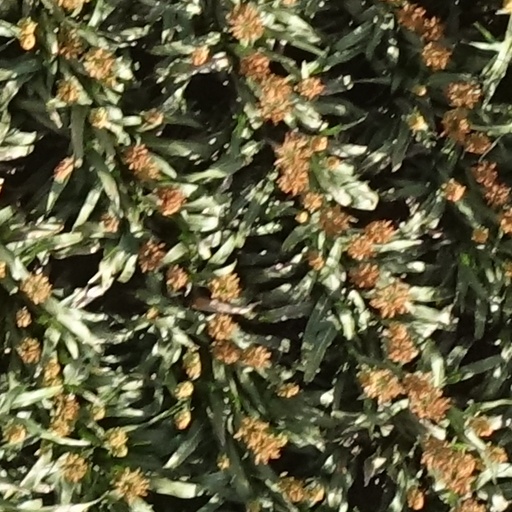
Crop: sorghum